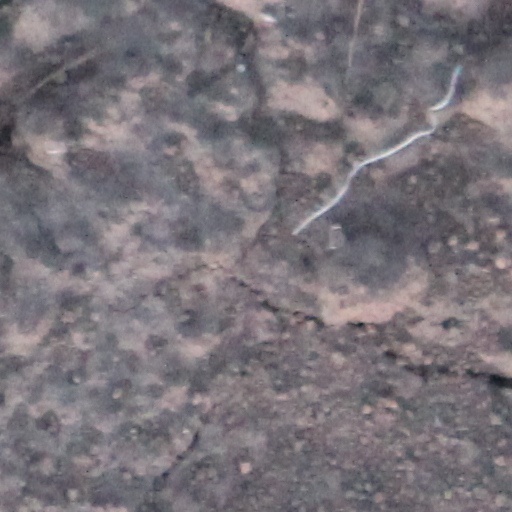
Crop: wheat